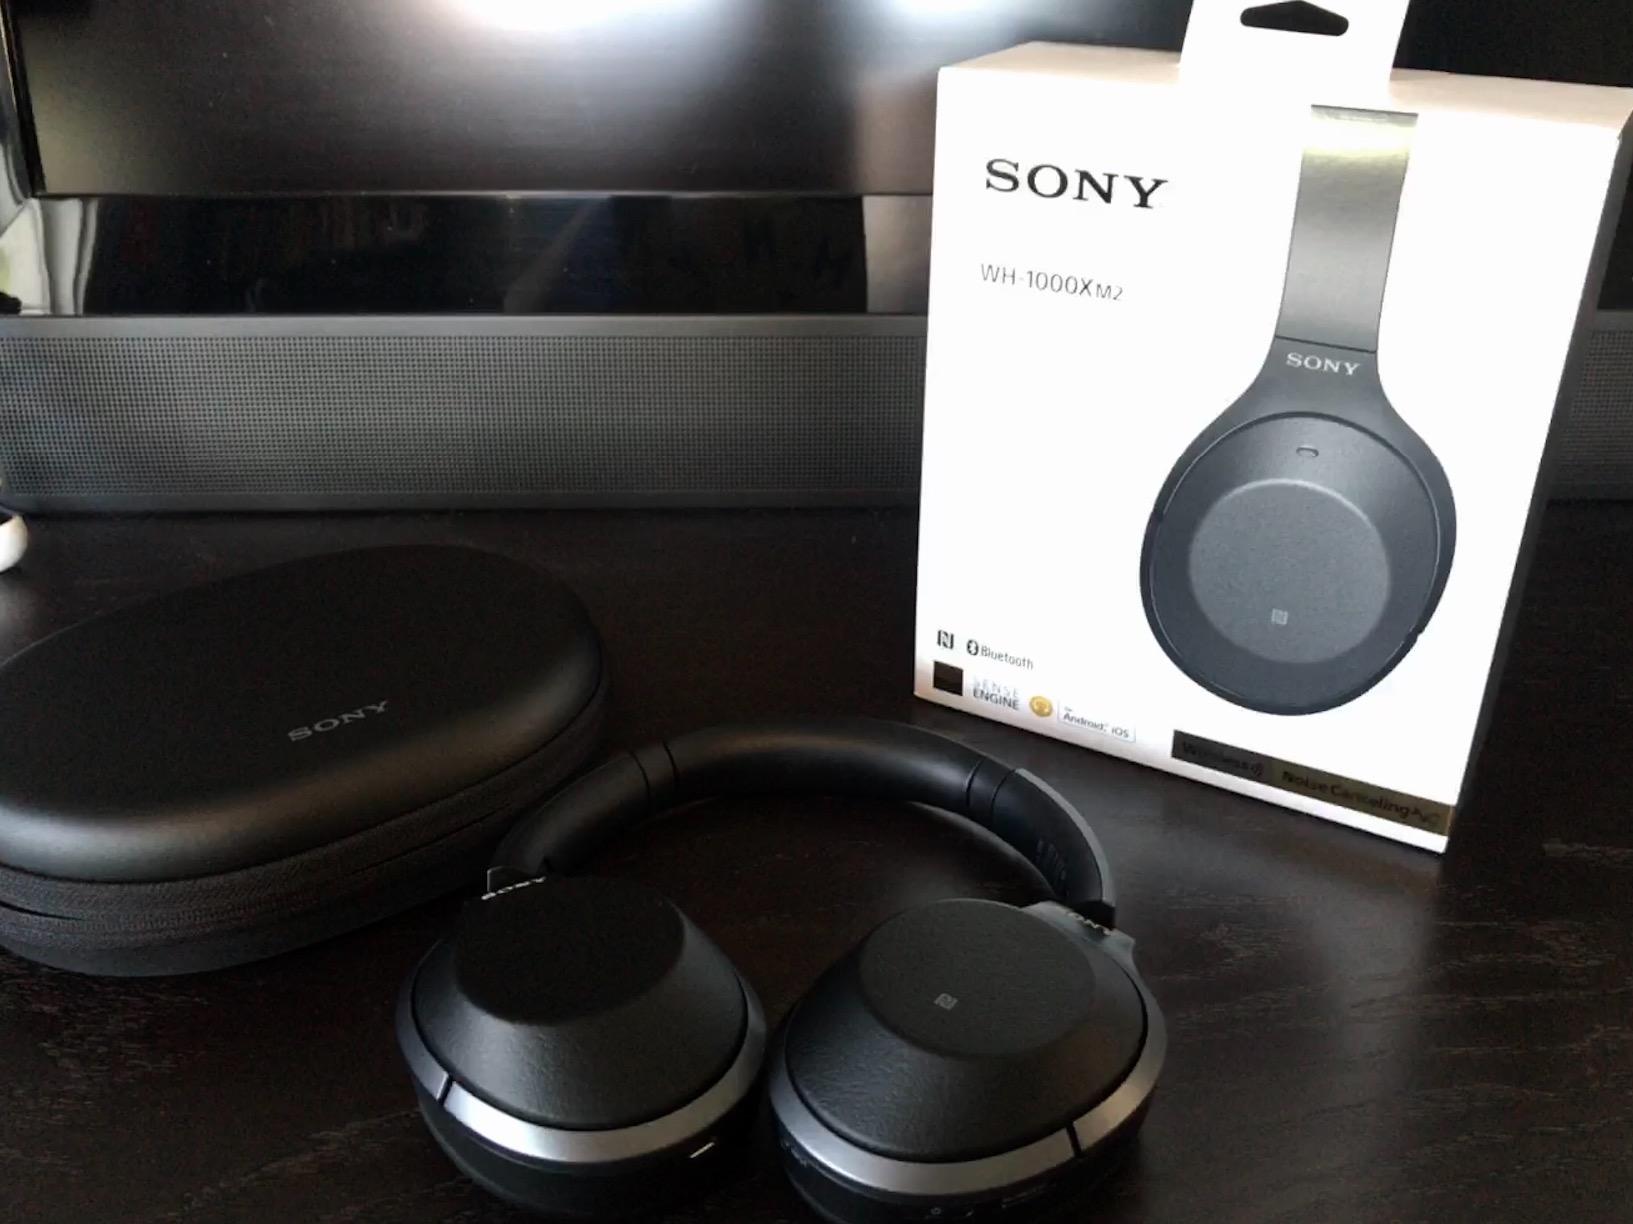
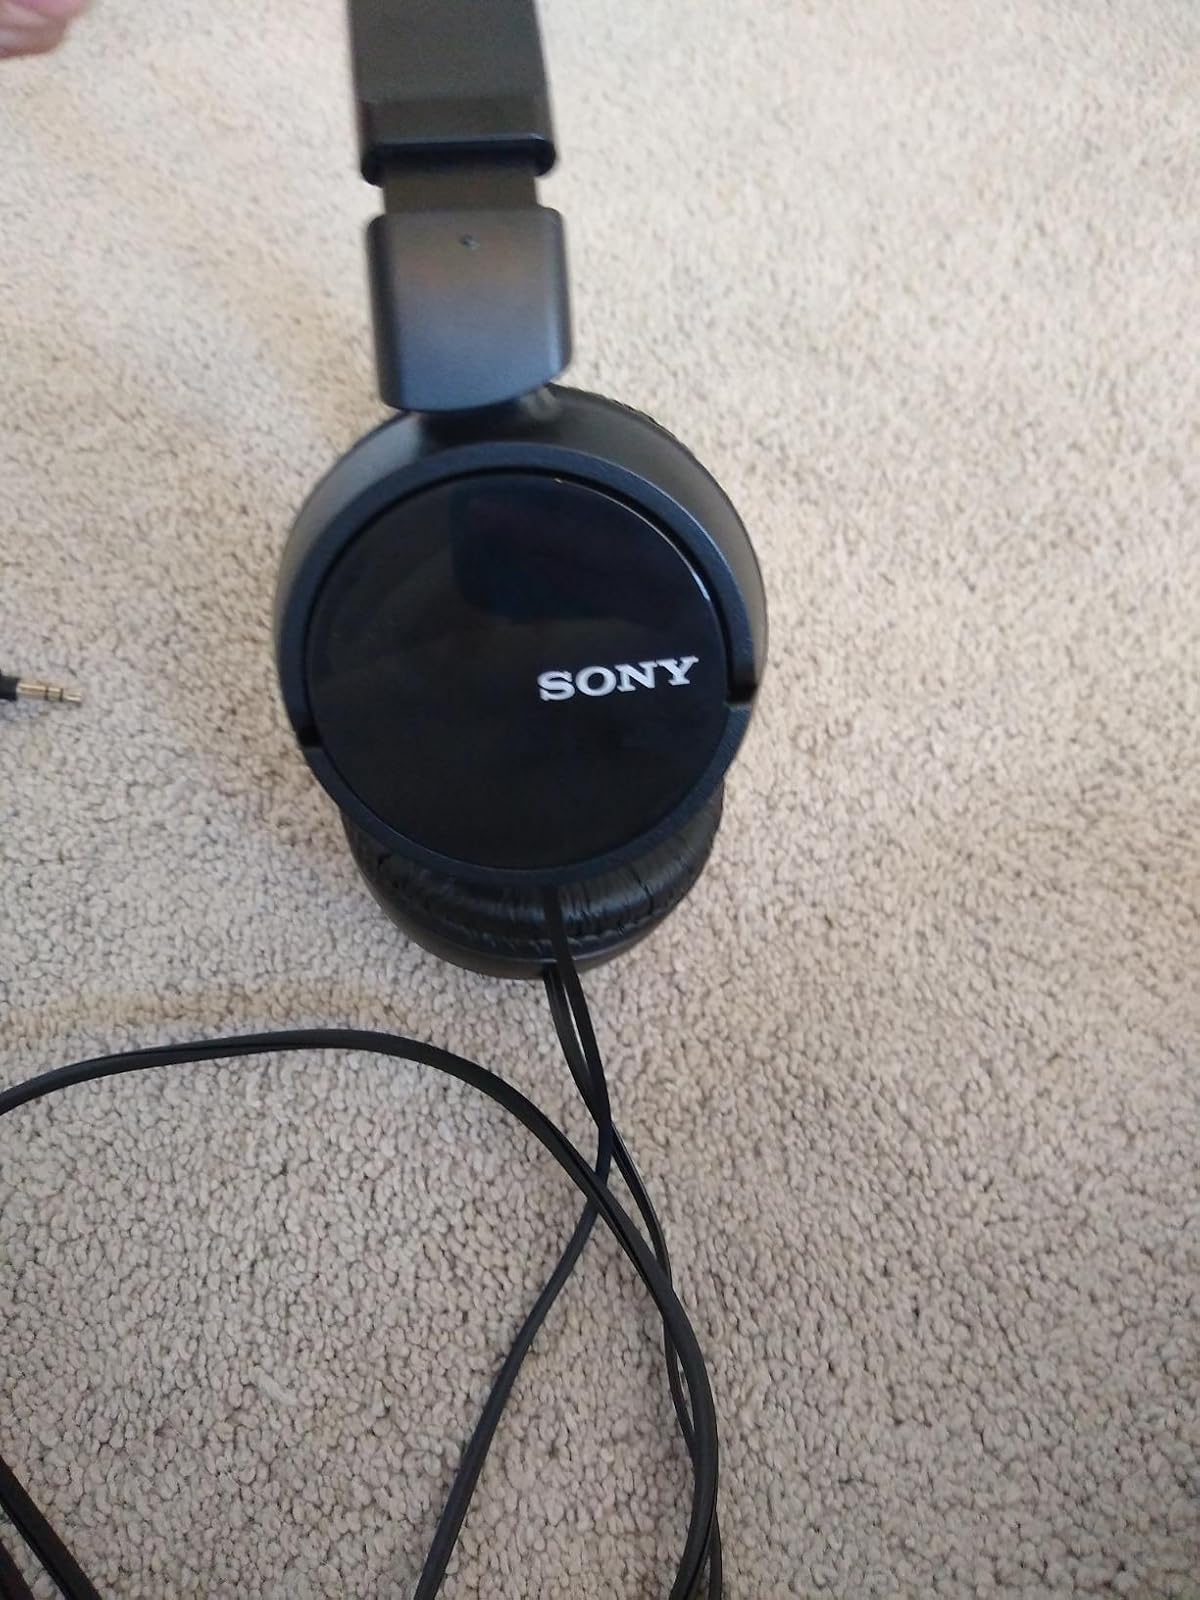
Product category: headphones
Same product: no